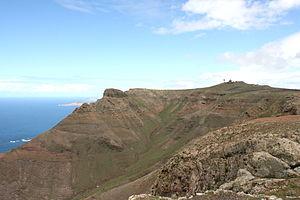
Les Peñas del Chache sont le point culminant de l'île de Lanzarote, dans les îles Canaries, avec une altitude de 670 mètres. Ils sont situés sur le territoire de la commune de Haría.